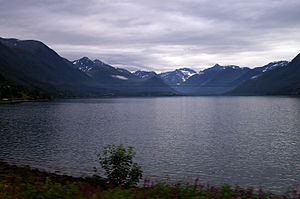
Isfjorden (fjord i Rauma)
Isfjorden i Romsdal
Isfjorden i Romsdal
Isfjorden er den inderste fjordarm af Romsdalsfjorden i Rauma kommune i Romsdal i Møre og Romsdal fylke i Norge. Fjorden går 6,5 km mod øst til bygden Isfjorden i bunden af fjorden. Fjorden har indløb mellem Åndalsnes i syd og Uraneset i nord. Mindre end 2 km øst for bygden Isfjorden dannes Henselva ved sammenløbet af Isa og Glutra, og munder ud i bunden af fjorden.